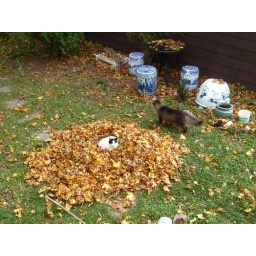
Our cat walking by his girl friend